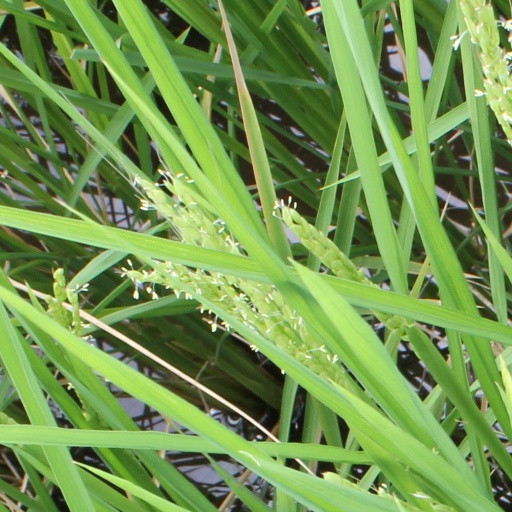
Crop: rice